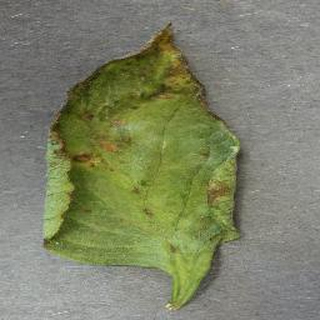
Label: tomato_bacterial_spot